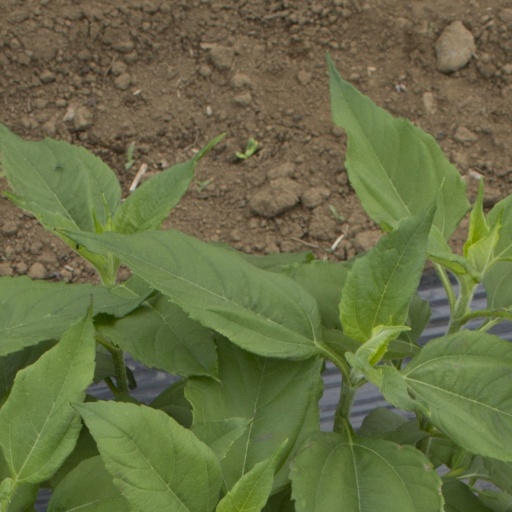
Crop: Jerusalem artichoke